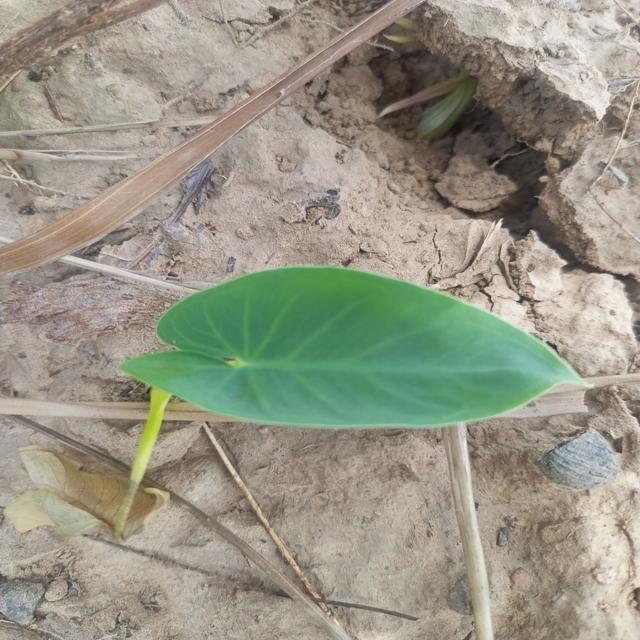
Label: Healthy